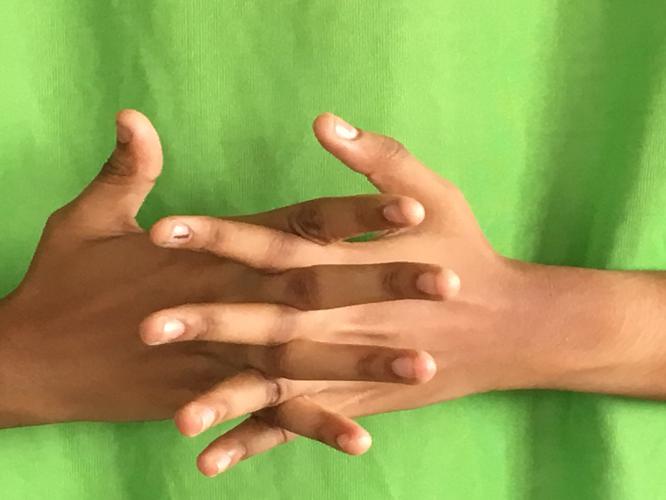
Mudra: Karkatta
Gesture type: double_hand